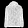
Label: Coat